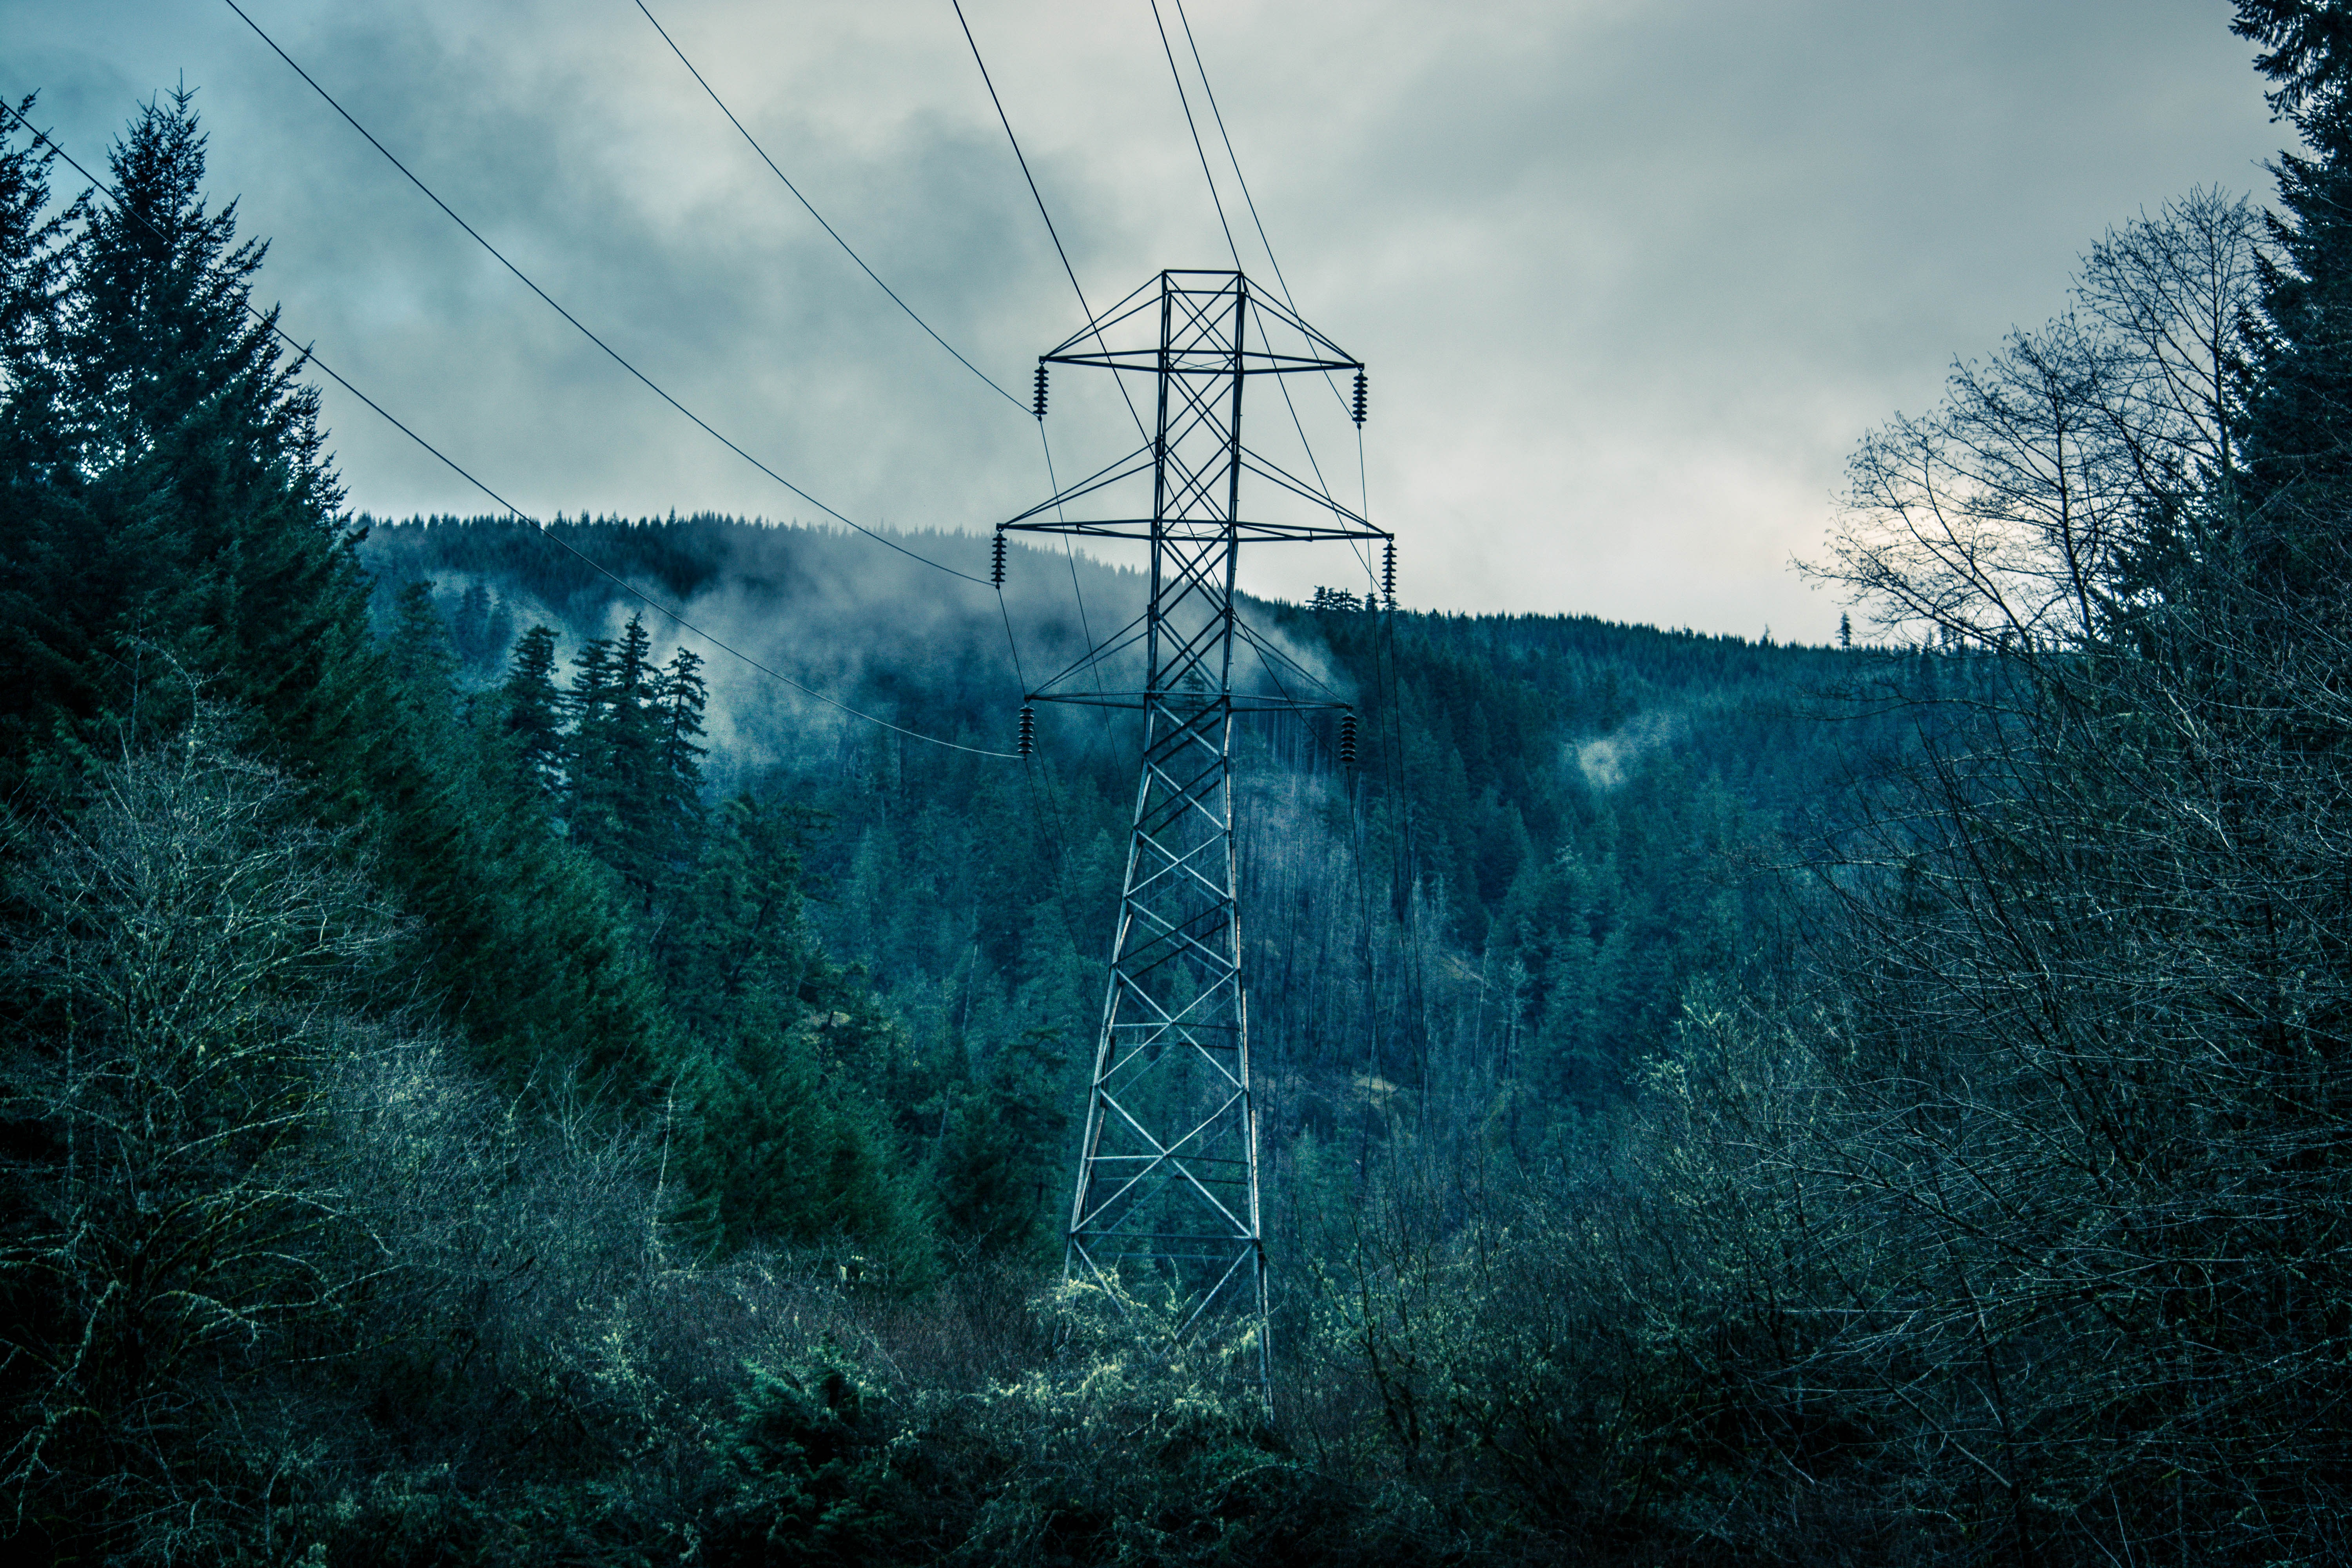
overhead power line, electricity, sky, transmission tower, electrical supply, green, natural landscape, tree, water, line, public utility, tower, forest, cloud, winter, grass, branch, plant, mountain, landscape, freezing